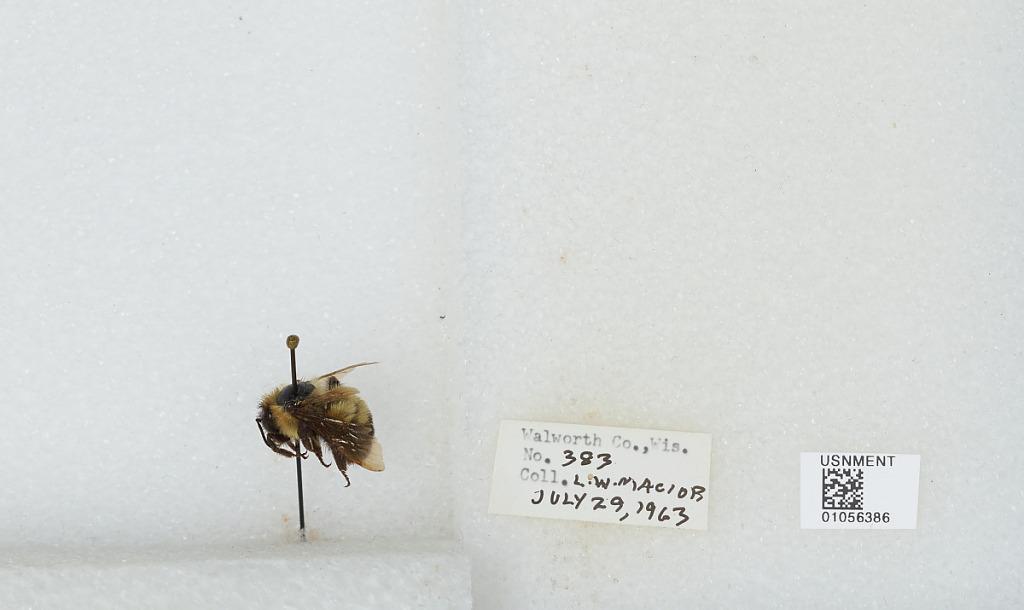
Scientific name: Bombus (Pyrobombus) bimaculatus Cresson
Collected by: L. Macior
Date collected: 1963-7-29
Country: United States
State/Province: Wisconsin
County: Walworth
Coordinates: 42.67, -88.54